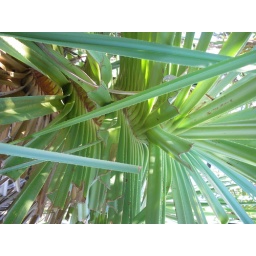
male tree turns couter-clockwise, in the opposite direction as the female tree.